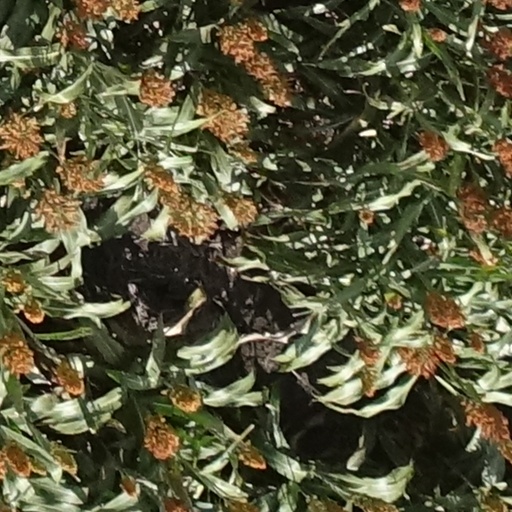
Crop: sorghum